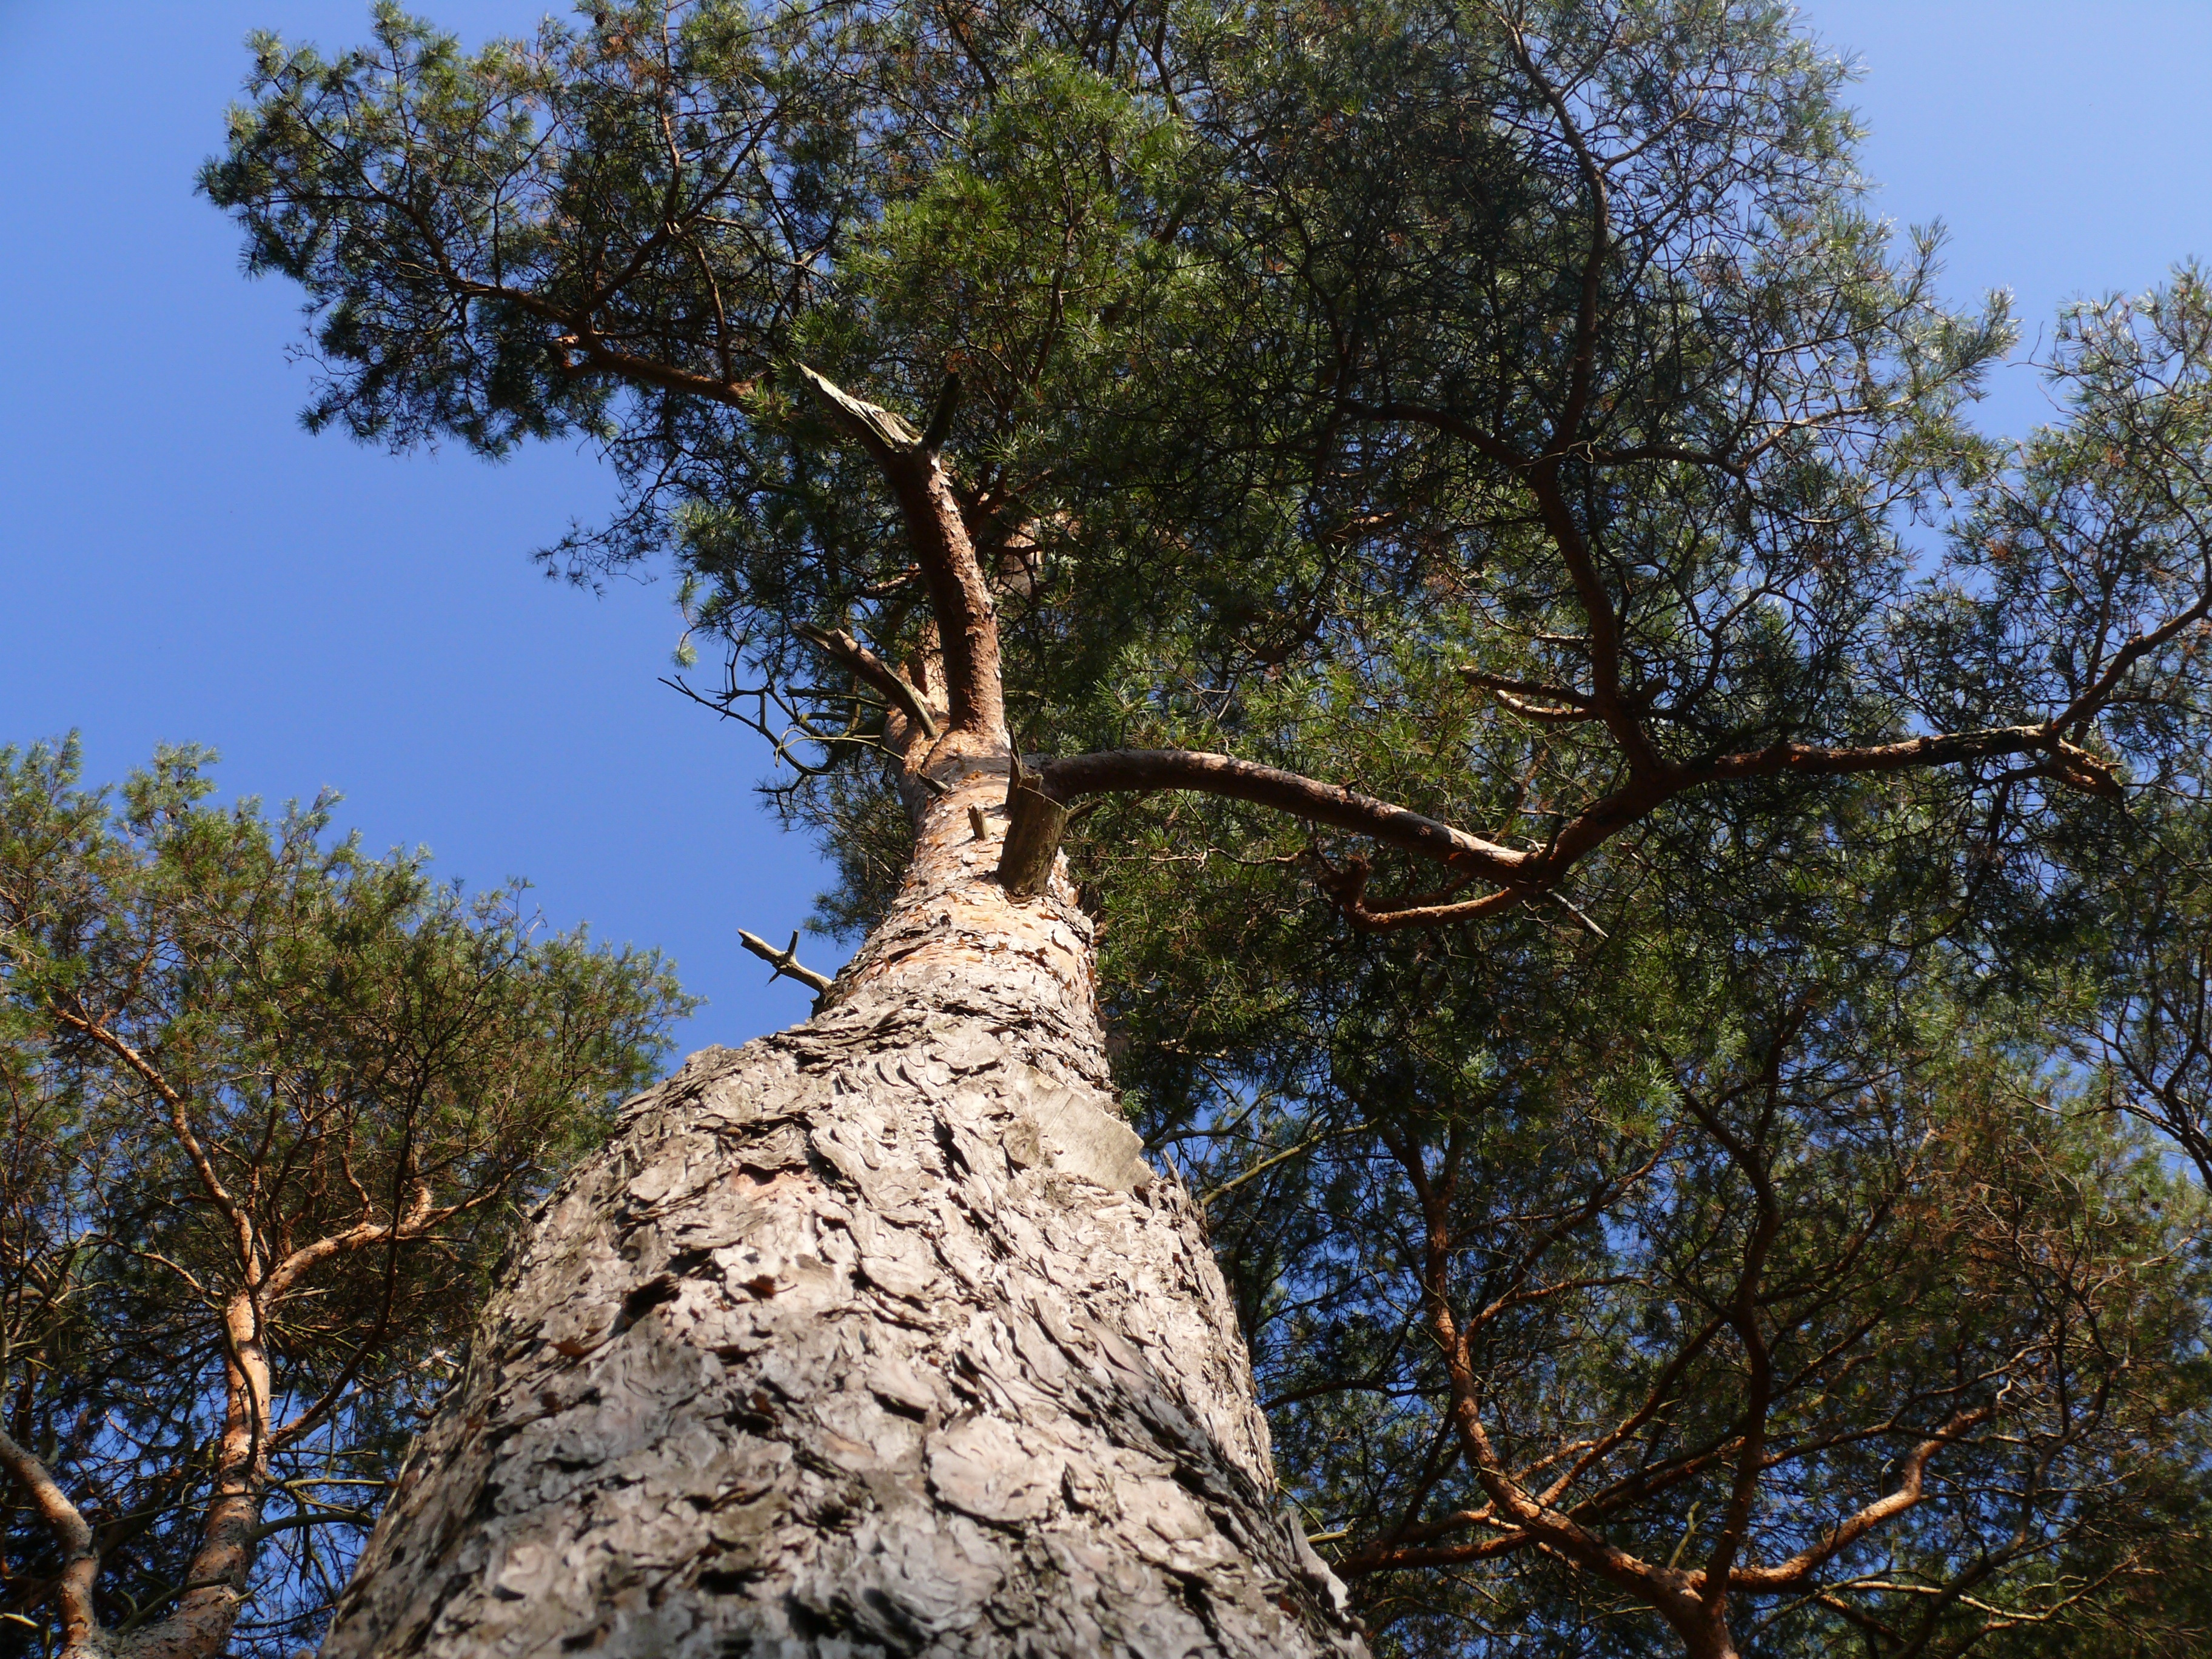
tree, forest, wilderness, branch, plant, trunk, flora, woodland, woody plant